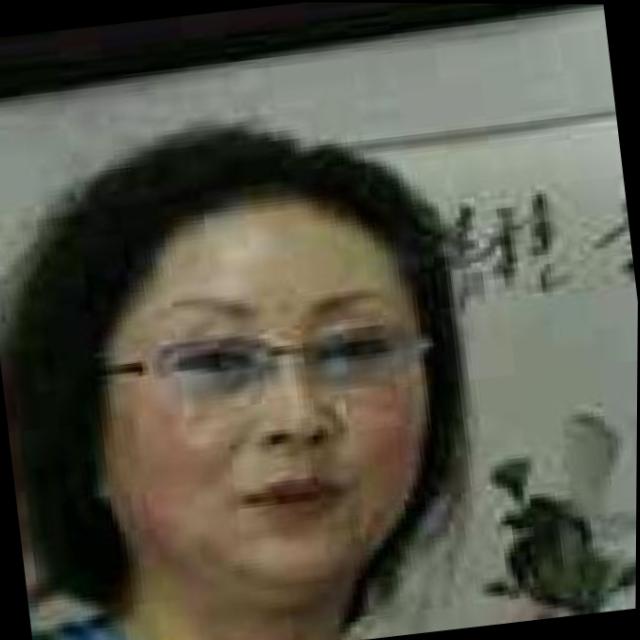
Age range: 45-64